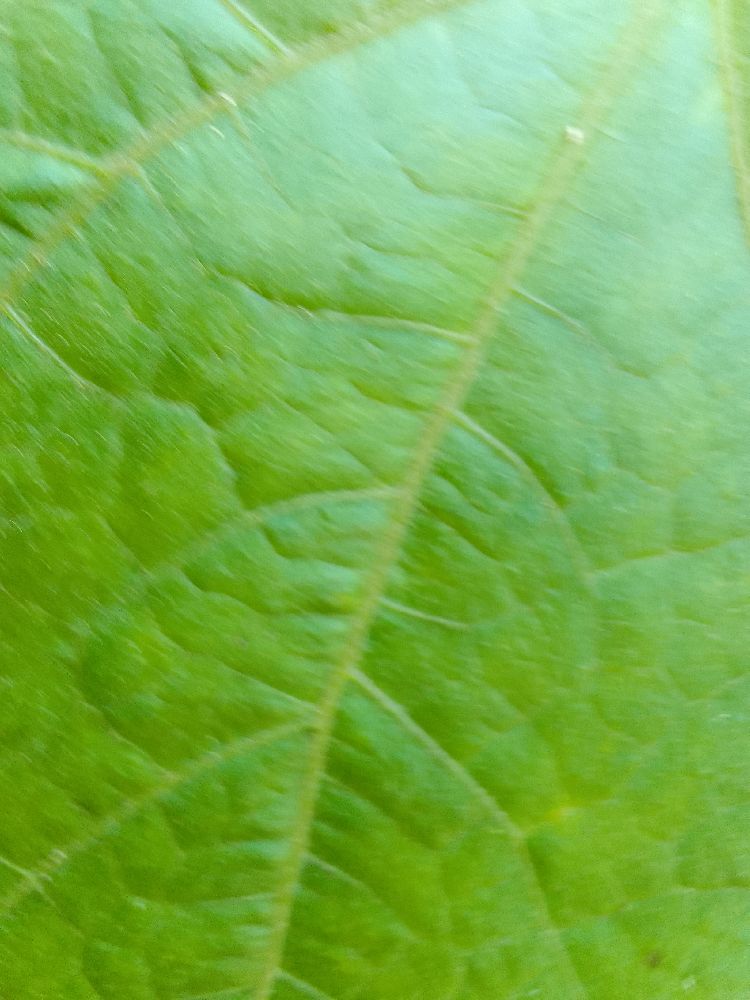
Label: healthy